Igor Jijikine

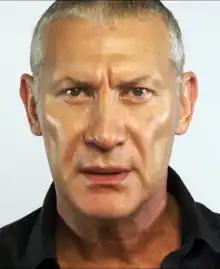
Igor Jijikine in July 2018.

Igor Vitalievich Jijikine (Russian: И́горь Вита́льевич Жижи́кин; born 8 October 1965) is a Russian-American actor working in Los Angeles and Moscow.